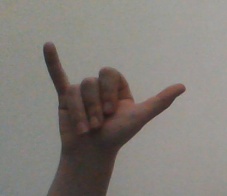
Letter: ya